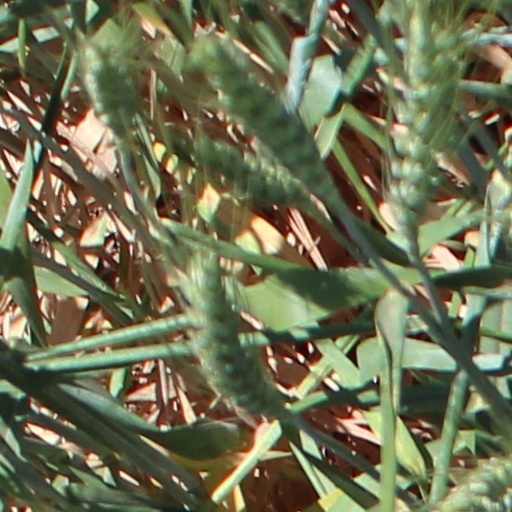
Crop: wheat